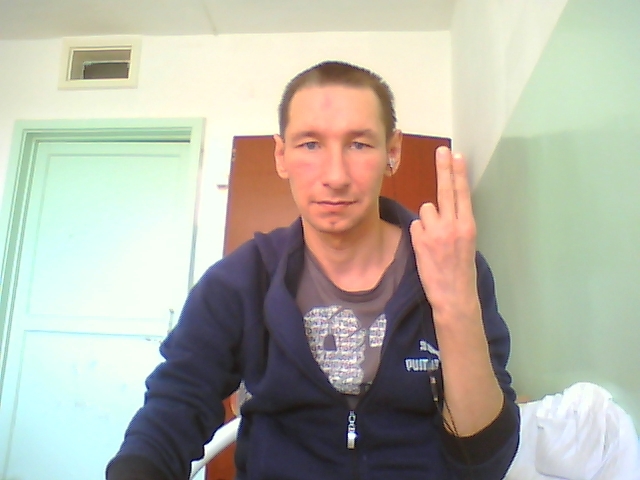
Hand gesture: two_up_inverted